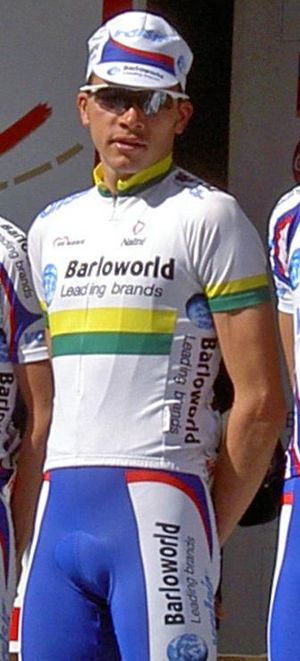
Ryan Cox
Ryan Cox var en sydafrikansk cykelrytter som kom til det britiske hold Team Barloworld i 2003. I 2007, lige efter Tour de France døde Ryan Cox af en sprækket pulsåre.